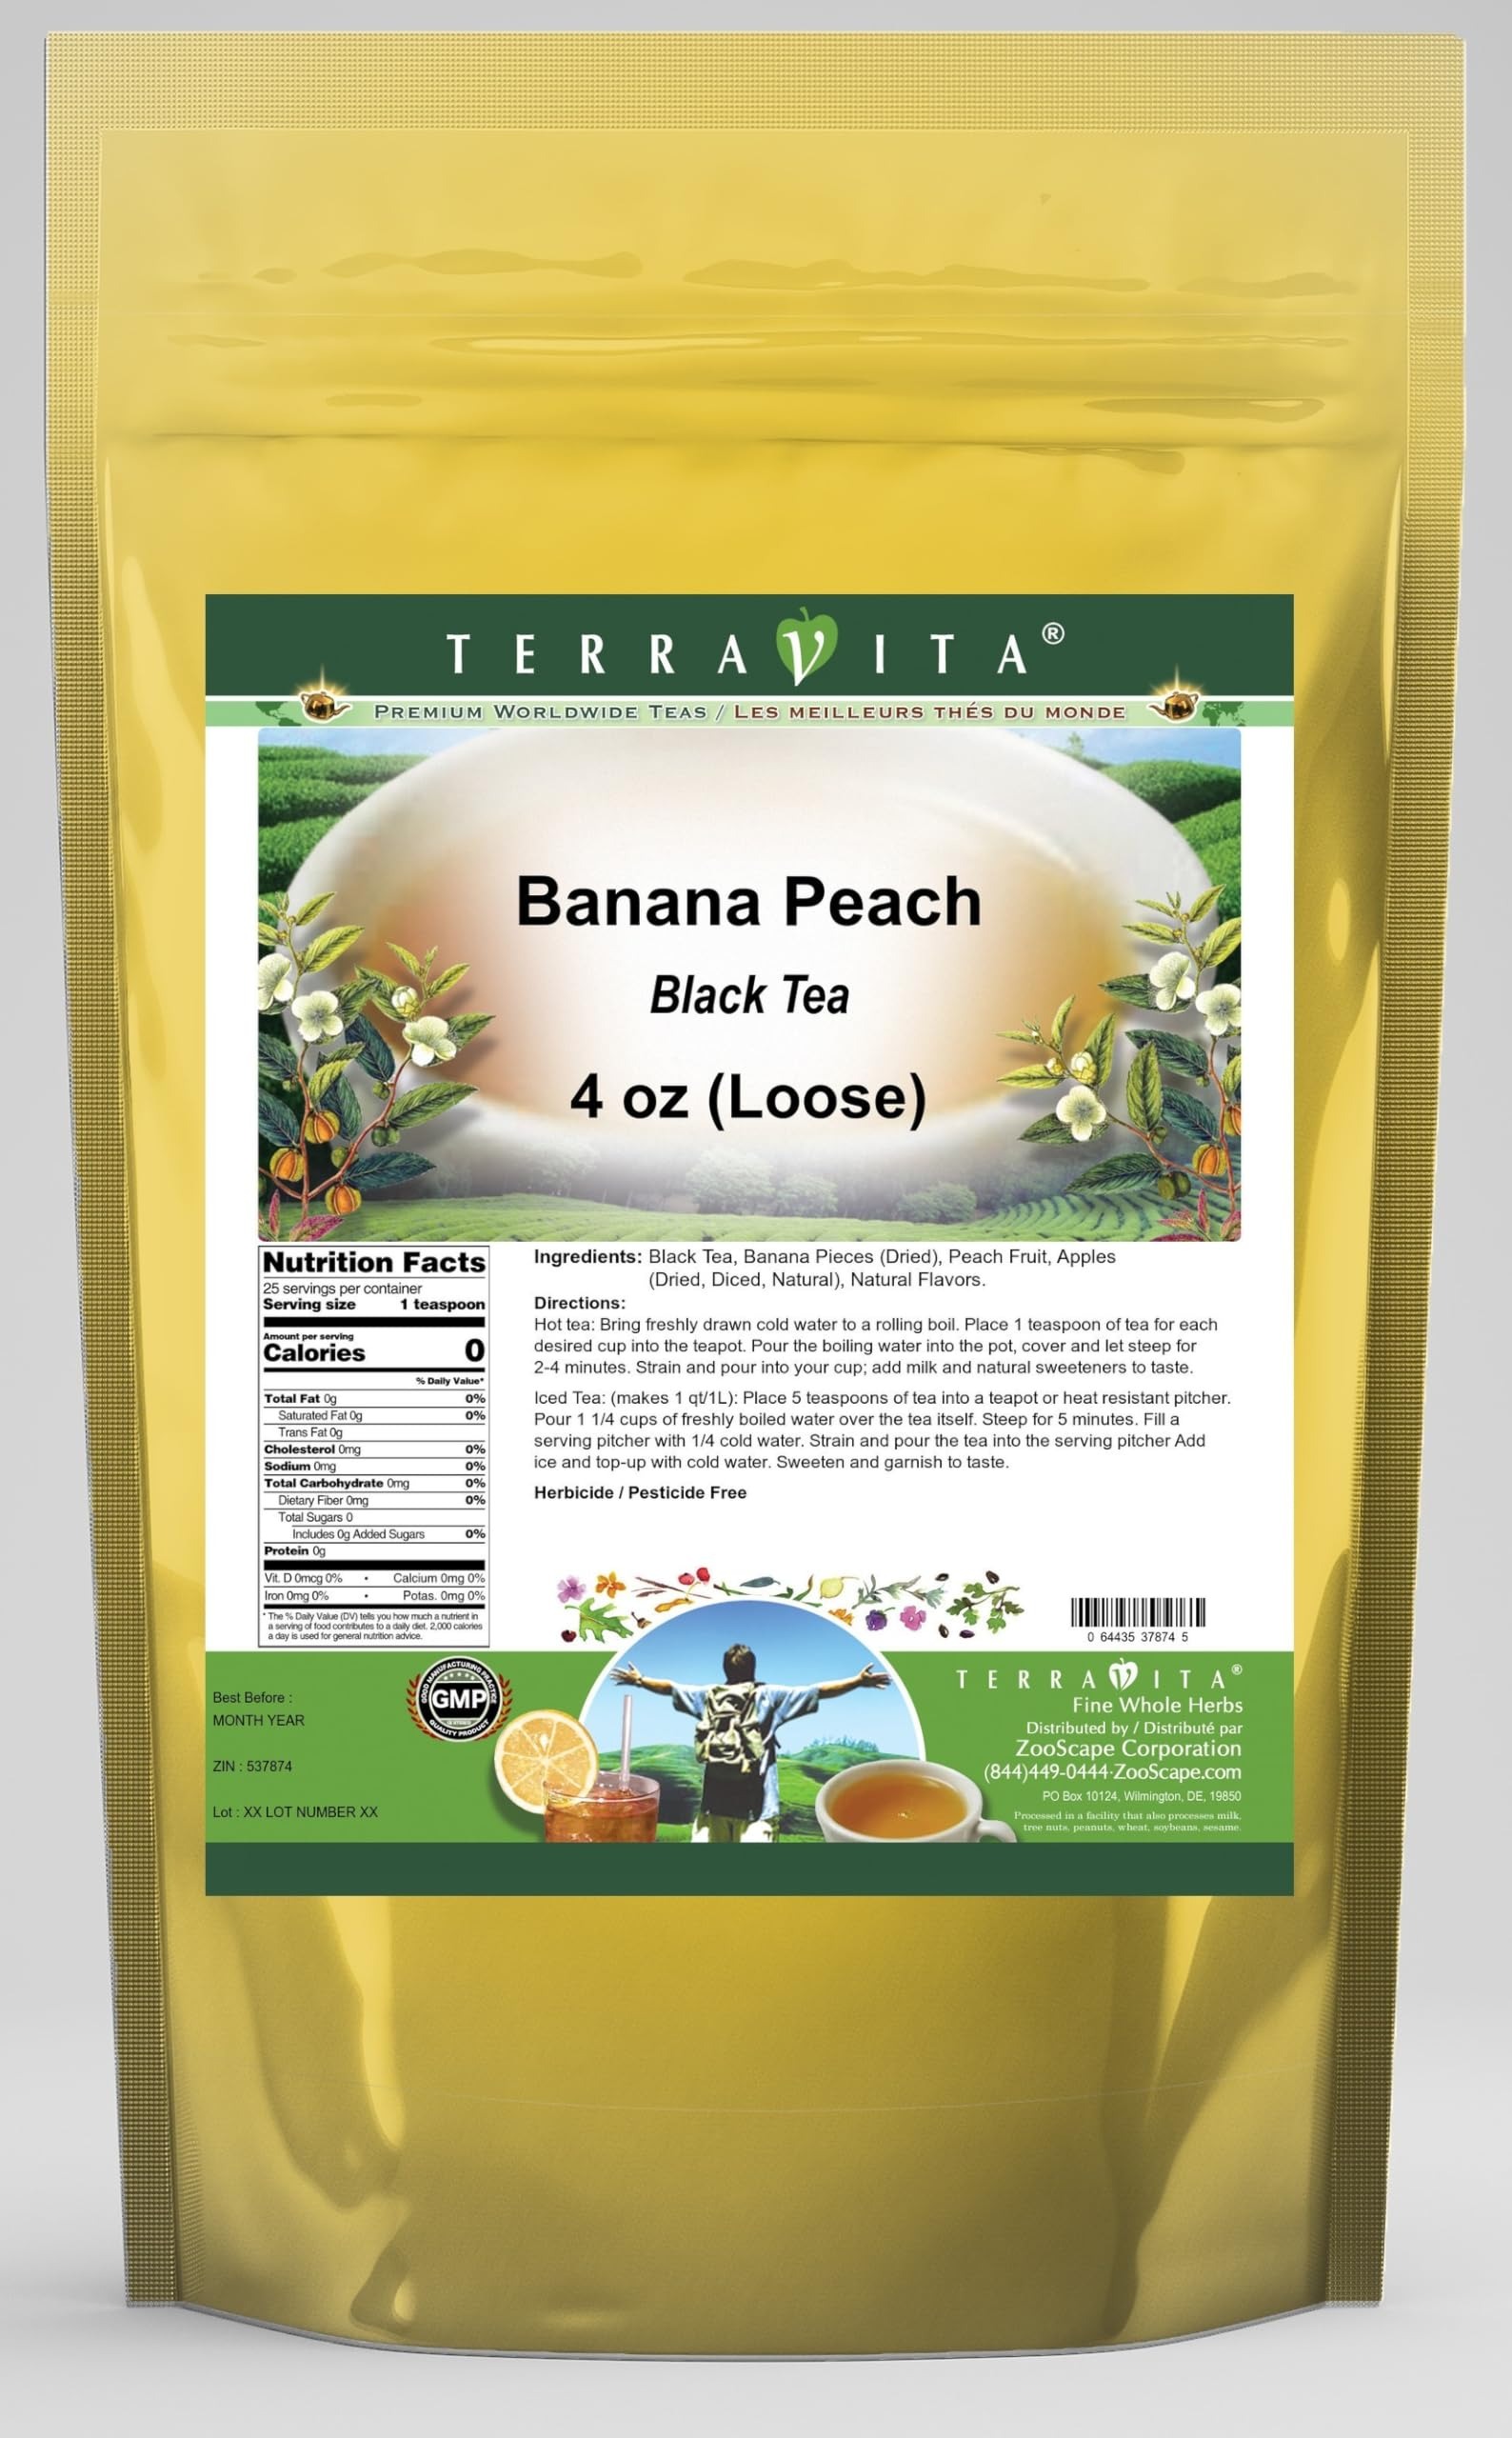
Item Name: Banana Peach Black Tea (Loose) (4 oz, ZIN: 537874) - 2 Pack
Bullet Point 1: Our Banana Peach Black Tea is a tasty flavored Black tea with Banana Pieces, Peach Fruit and Dried Apples (Diced, Natural) that has a refreshing taste that will impress you! The unique Banana Peach taste is delicious! - Ingredients: Black tea, Banana Pieces, Peach Fruit, Dried Apples (Diced, Natural) and Natural Banana Peach Flavor.
Bullet Point 2: No fillers.
Bullet Point 3: Manufacturer: TerraVita
Bullet Point 4: Size: 4 oz
Bullet Point 5: Loose Leaf Black Tea - Packed in a convenient upright pouch!
Product Description: Our Banana Peach Black Tea is a tasty flavored Black tea with Banana Pieces, Peach Fruit and Dried Apples (Diced, Natural) that has a refreshing taste that will impress you! The unique Banana Peach taste is delicious! - Ingredients: Black tea, Banana Pieces, Peach Fruit, Dried Apples (Diced, Natural) and Natural Banana Peach Flavor. - Hot tea brewing method: Bring freshly drawn cold water to a rolling boil. Place 1 teaspoon of tea for each desired cup into the teapot. Pour the boiling water into the pot, cover and let steep for 2-4 minutes. Strain and pour into your cup; add milk and natural sweeteners to taste. - Iced tea brewing method: (to make 1 liter/quart): Place 5 teaspoons of tea into a teapot or heat resistant pitcher. Pour 1 1/4 cups of freshly boiled water over the tea itself. Steep for 5 minutes. Fill a serving pitcher with 1/4 cold water. Strain and pour the tea into the serving pitcher Add ice and top-up with cold water. Sweeten and garnish to taste. - TerraVita is an exclusive line of premium-quality, natural source products that use only the finest, purest and most potent ingredients found around the world. TerraVita is hallmarked by the highest possible standards of purity, potency, stability and freshness. All of our products are prepared with the highest elements of quality control, from raw materials through the entire manufacturing process, up to and including the moment that the bottles or bags are sealed for freshness and shipped out to you. Our highest possible standards are certified by independent laboratories and backed by our personal guarantee. - TerraVita exists to meet and ensure your family's health and wellness without the harmful effects of chemicals and health products. We strive to make all of our products affordable and reliable and
Value: 8.0
Unit: Ounce

Price: 29.41